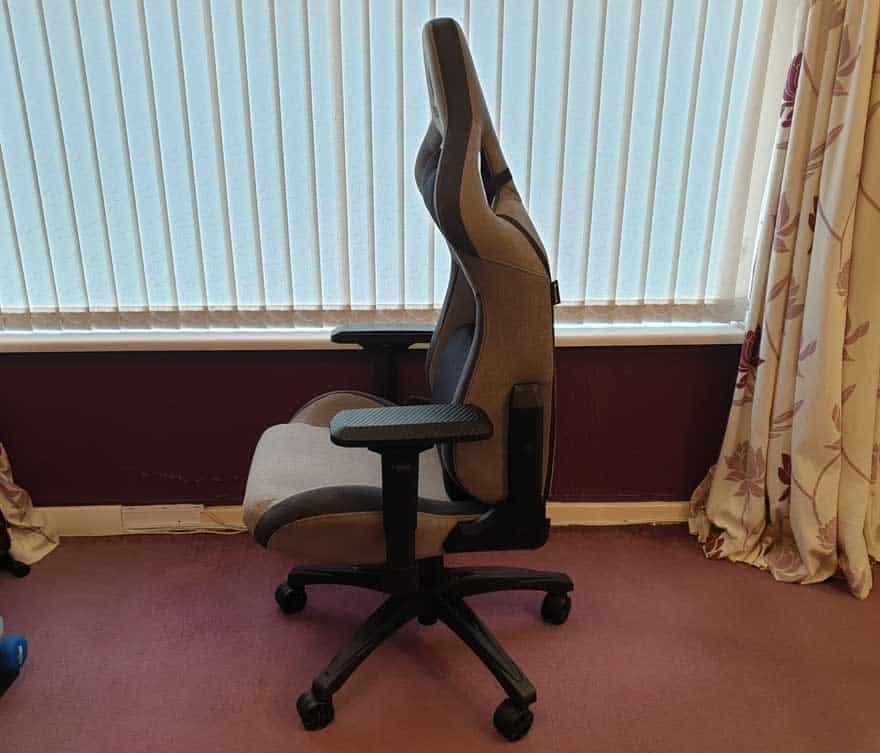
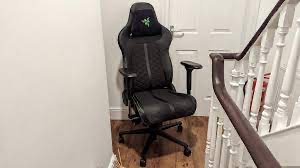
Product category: items_chair
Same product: no